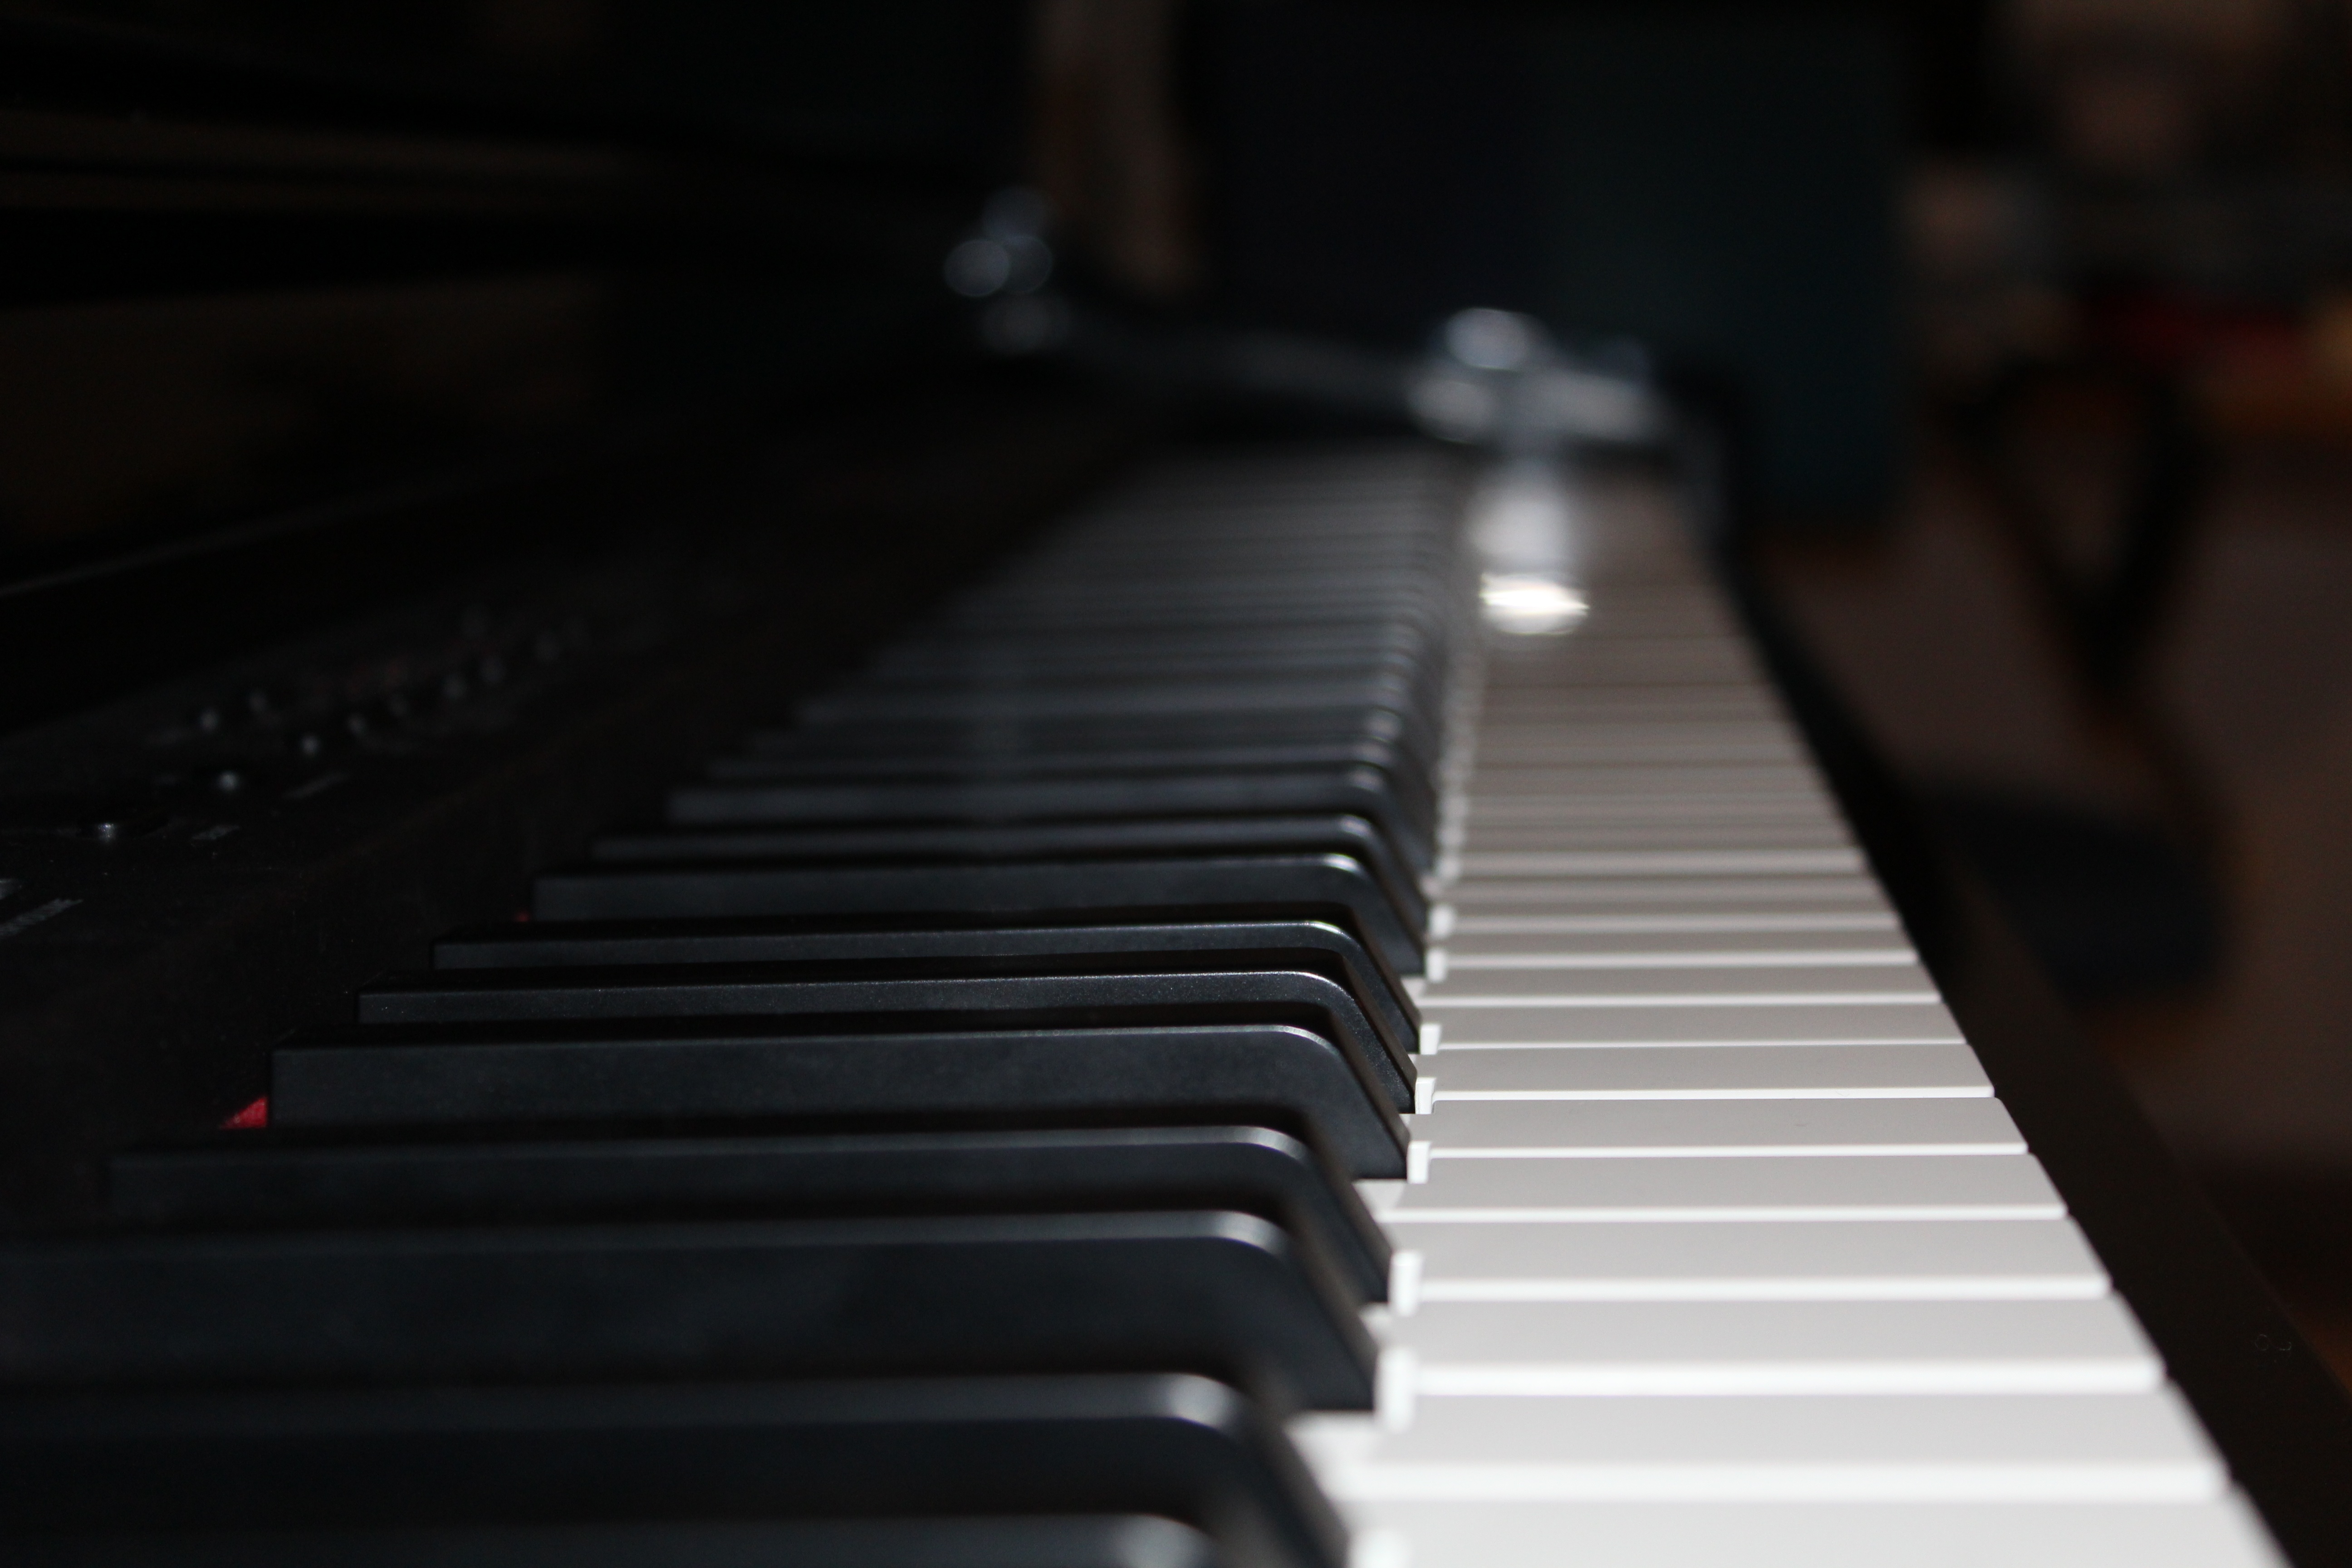
music, keyboard, technology, instrument, piano, black, monochrome, musical instrument, pianist, string instrument, digital piano, electronic device, musical keyboard, computer component, electronic instrument, electric piano, player piano